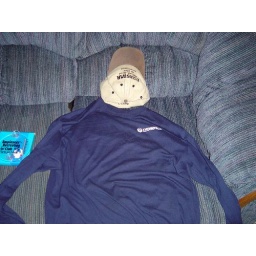
Shirt that I got for helping out by watching the moonwalk. I put the hat there, because the shirt was feeling lonely.